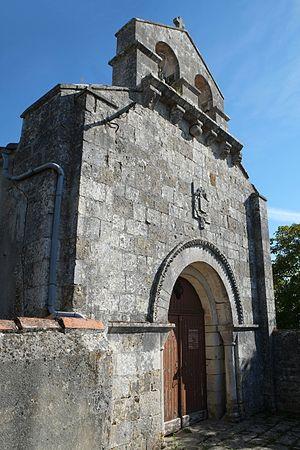
Église Saint-Vivien Vergeroux Charente-Maritime France
Vergeroux est une commune du Sud-Ouest de la France située dans le département de la Charente-Maritime. Ses habitants sont appelés les Vergeroussois et les Vergeroussoises.